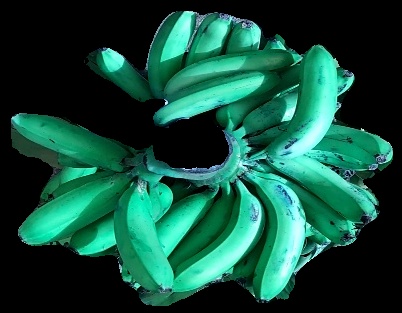
Variety: pachbale
Grade: grade3